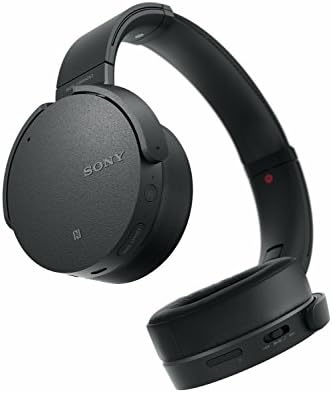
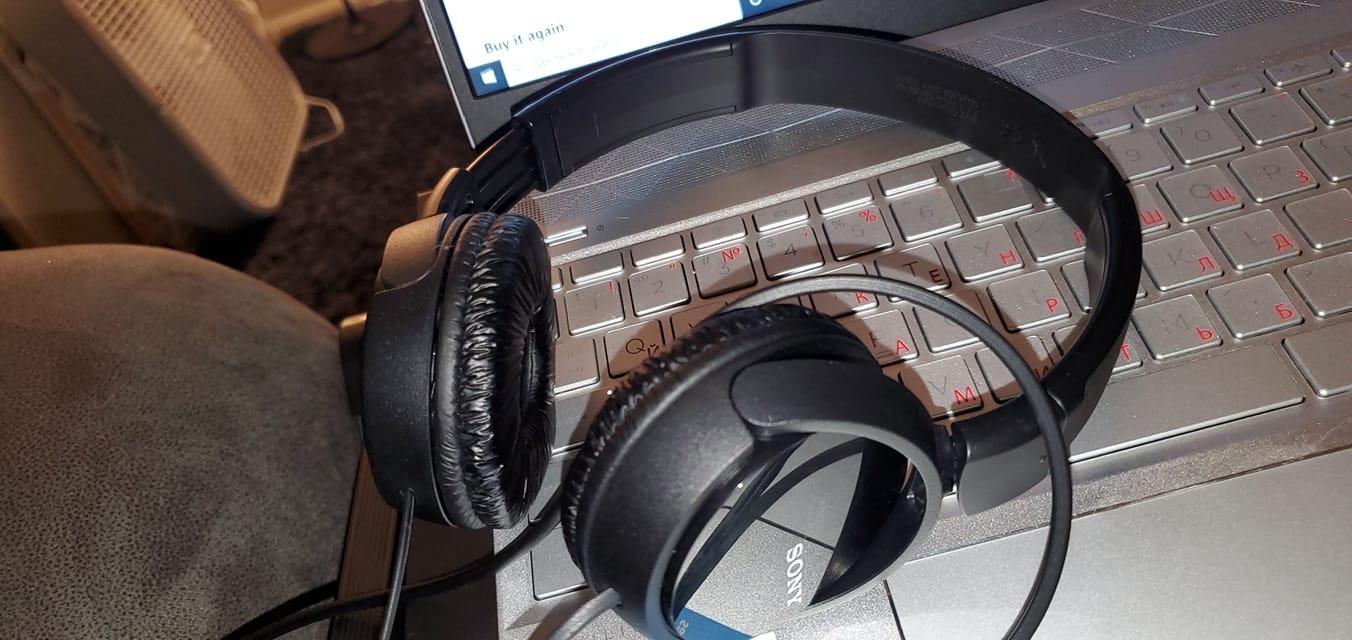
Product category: headphones
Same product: no